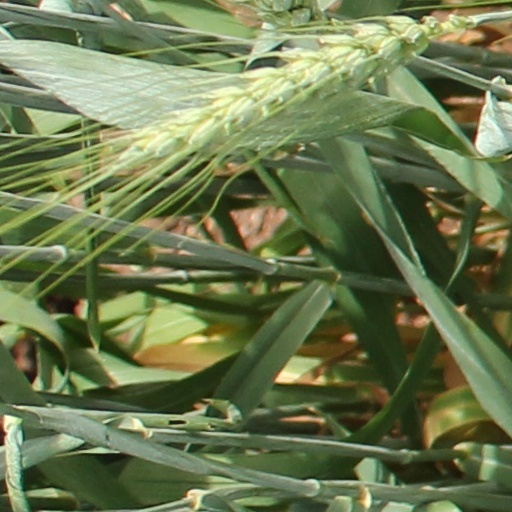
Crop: wheat